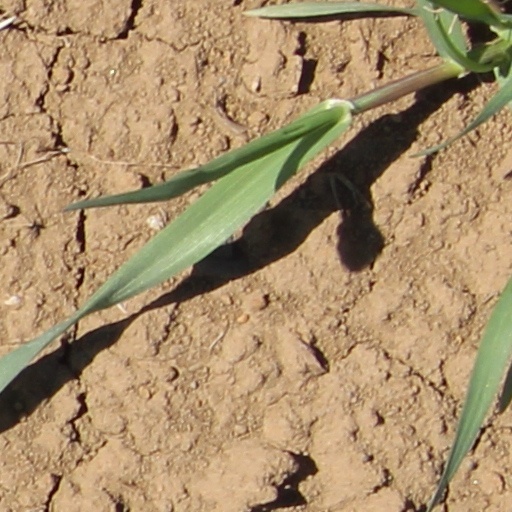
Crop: wheat